Triple Crown of Acting

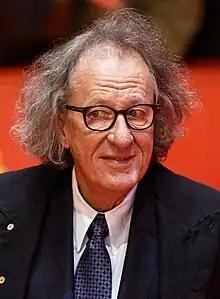

English actress Maggie Smith (1934–2024) completed the triple crown in 2003. She was a 9-time Emmy (4), 6-time Oscar (2), and 3-time Tony (1) nominee, for a total of 18 TC nominations. Smith was the first and only Triple Crown winner to win seven TC qualifying awards.